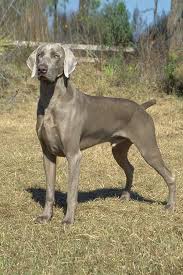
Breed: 235-n000096-Weimaraner